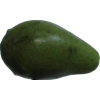
Label: green_avocado